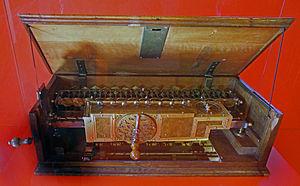
Gottfried Wilhelm Leibniz, né à Leipzig le 1ᵉʳ juillet 1646 et mort à Hanovre le 14 novembre 1716, est un philosophe, scientifique, mathématicien, logicien, diplomate, juriste, bibliothécaire et philologue allemand. Esprit polymathe, personnalité importante de la période Frühaufklärung, il occupe une place primordiale dans l'histoire de la philosophie et l'histoire des sciences et est souvent considéré comme le dernier « génie universel ».